List of Underground Railroad sites

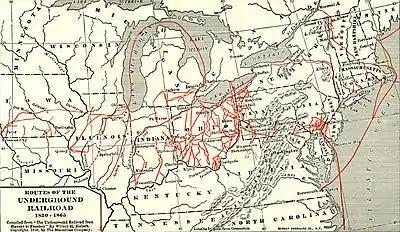
Underground Railroad routes

The list of Underground Railroad sites includes abolitionist locations of sanctuary, support, and transport for former slaves in 19th century North America before and during the American Civil War. It also includes sites closely associated with people who worked to achieve personal freedom for all Americans in the movement to end slavery in the United States.